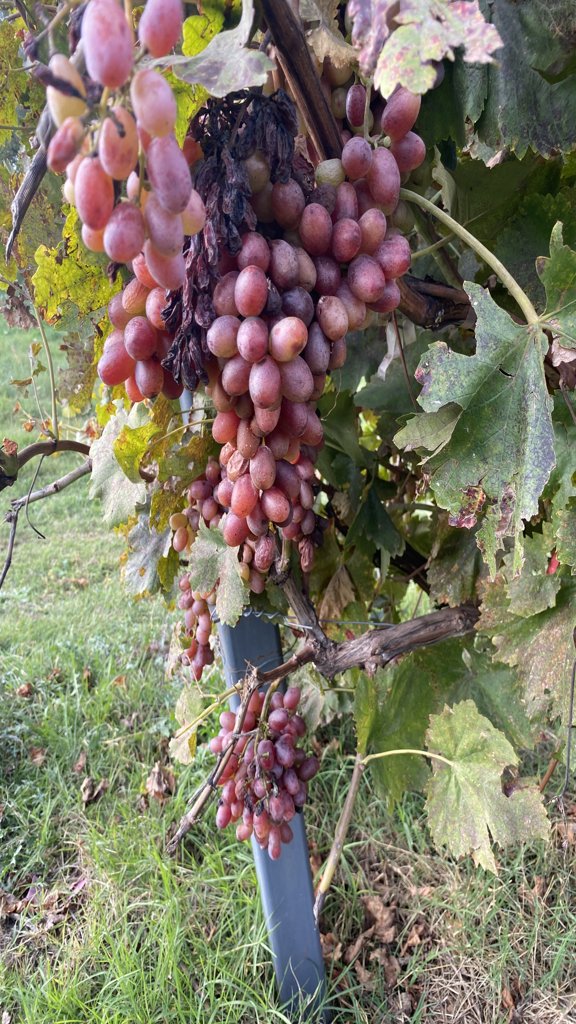
Berries visible: 164
Grape clusters: 6